Maggie Fitzgibbon

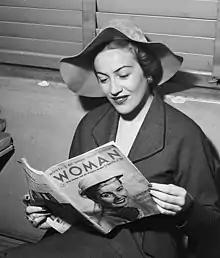
Maggie Fitzgibbon, 1952

Margaret Helen Fitzgibbon (OAM) (30 January 1929 – 8 June 2020) was an Australian actress and singer, best known for her career in Britain. Coming from a show-business family, she was the older sister of musician Smacka Fitzgibbon. She was best known for her small-screen roles in BBC serial "The Newcomers" and LWT's "Manhunt", though she appeared in numerous West End theatre musicals and light dramas showcasing her singing talents.